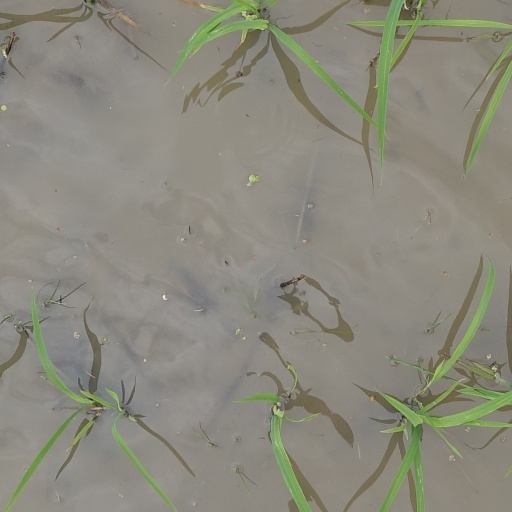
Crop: rice